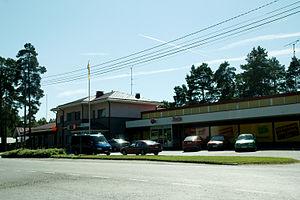
Köyliö est une municipalité du sud-ouest de la Finlande, dans la province de Finlande occidentale et la région du Satakunta.